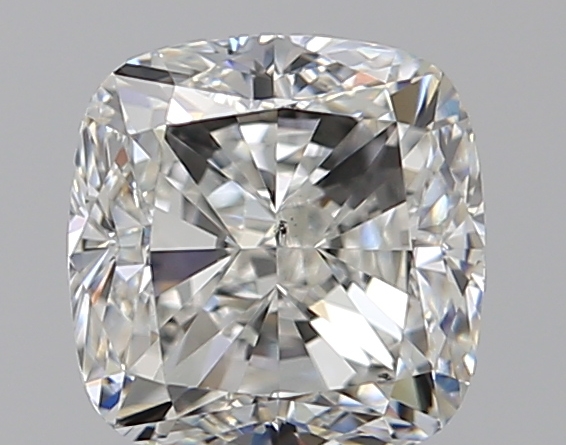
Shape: cushion
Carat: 1.21
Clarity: SI1
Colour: I
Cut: VG
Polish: VG
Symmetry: VG
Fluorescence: F
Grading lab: GIA
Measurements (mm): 5.85 x 5.68 x 4.07